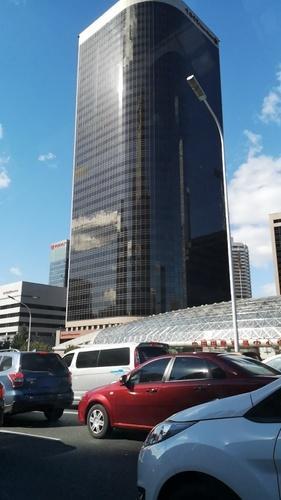
地标名称：建外SOHO东区
所在城市：北京市·朝阳区